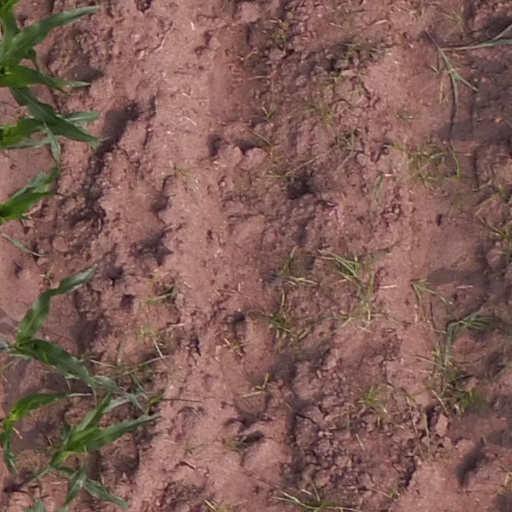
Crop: maize; corn